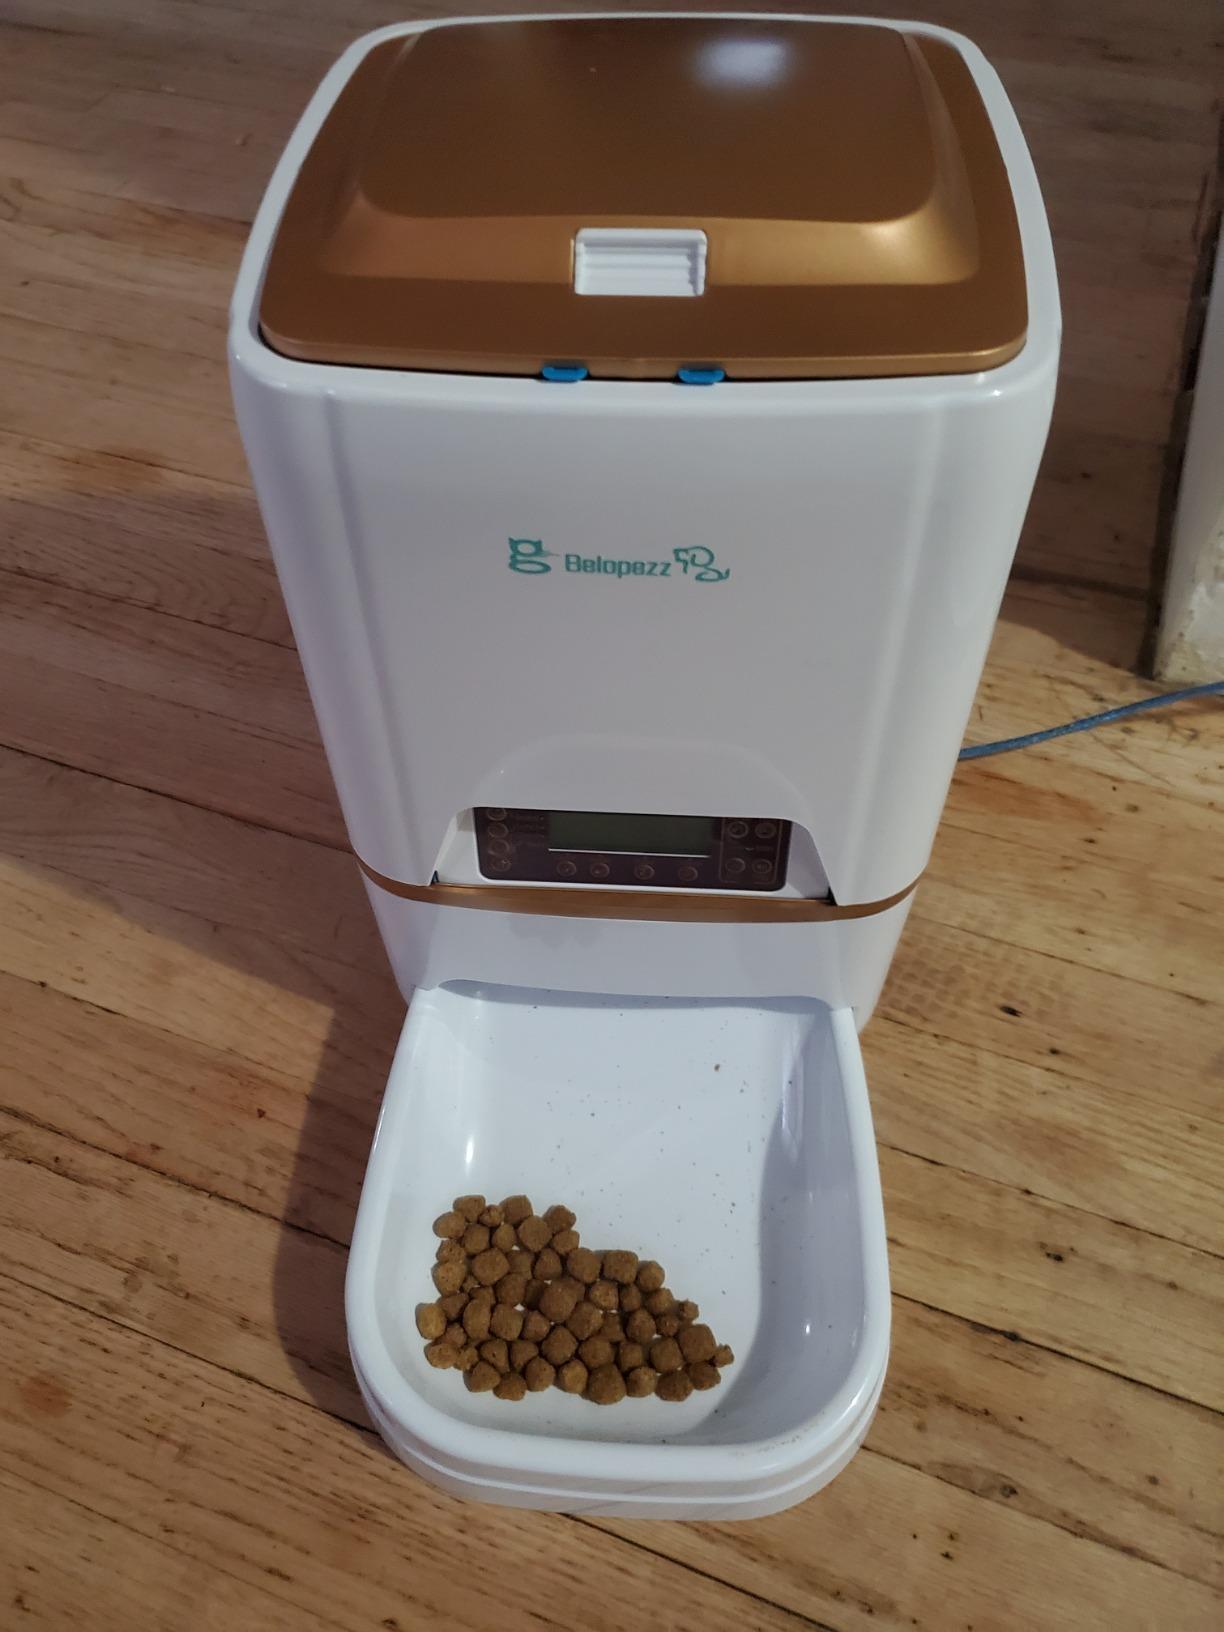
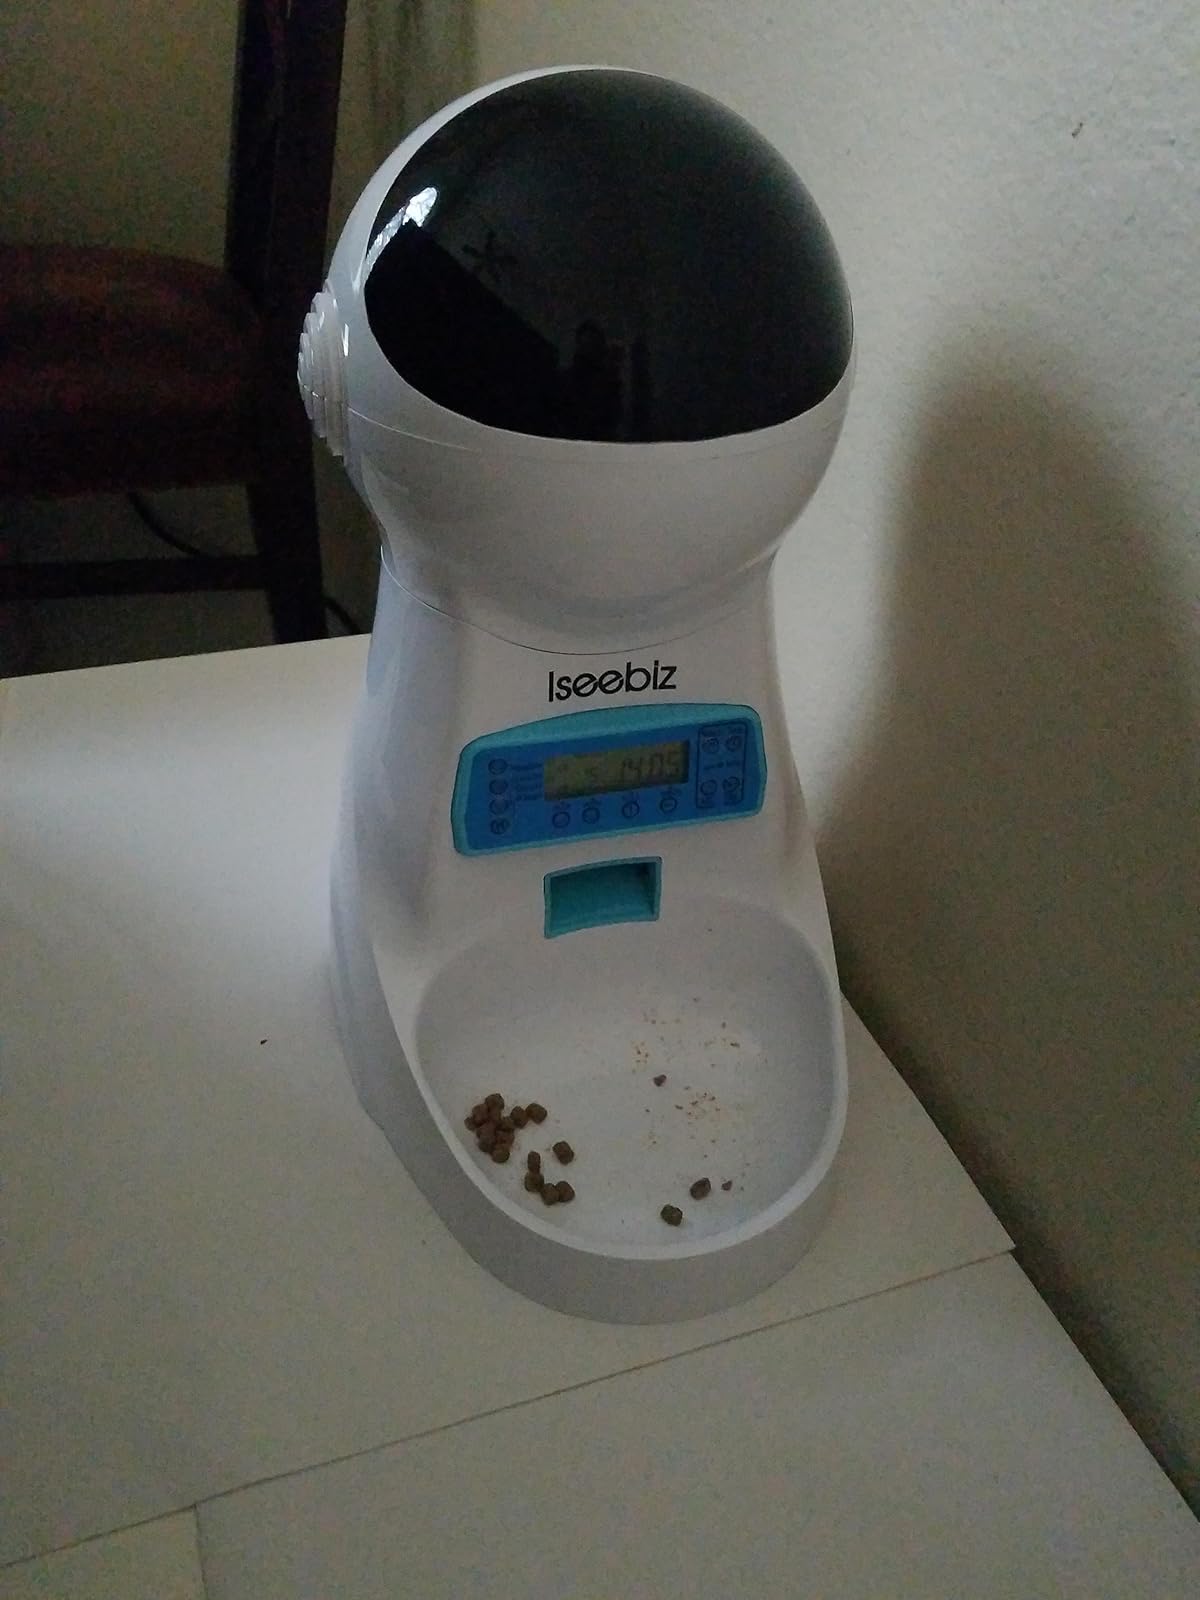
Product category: items_feeder
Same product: no